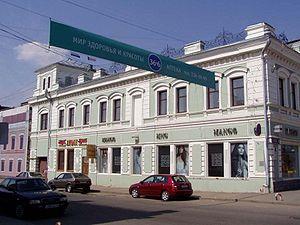
Le Palais Solomine à Kazan. Polski: Pałac Sołominów w Kazaniu. Português: O Palácio Solomin em Kazan. Русский: Дом В. Е. Соломина-В. Б. Смолина, Казань. Дом В. Е. Соломина-В. Б. Смолина, Казань. Svenska: Solominska palatset i Kazan. Українська: Палац Соломіних у Казані.
Le nom de Solomine correspond à celui d’une famille du nord de la Russie, laquelle selon ses propres membres procède des Monastyrev, riche famille de la haute aristocratie des boyards, elle-même en provenance directe des princes de Smolensk et d’une branche de la dynastie Riourik.